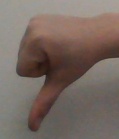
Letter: waw